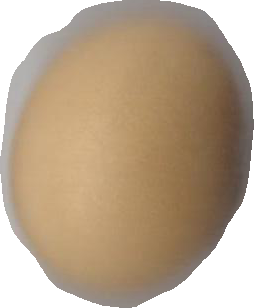
Variety: Dega